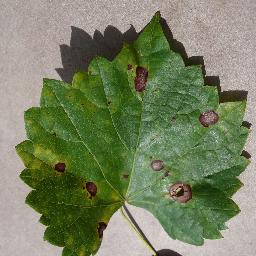
Label: Grape___Black_rot